Currency packaging

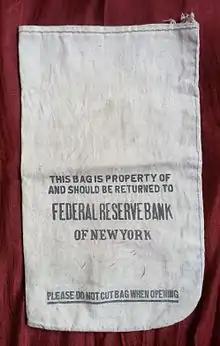
Fabric bag for money

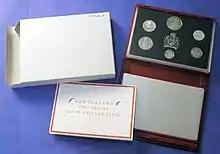
Decorative packaging for coin set: Reserve Bank of New Zealand; Royal Mint

Currency packaging includes several forms of packing cash for easy handling and counting. Many systems use standard color-coding or are marked to indicate the amount in the package.